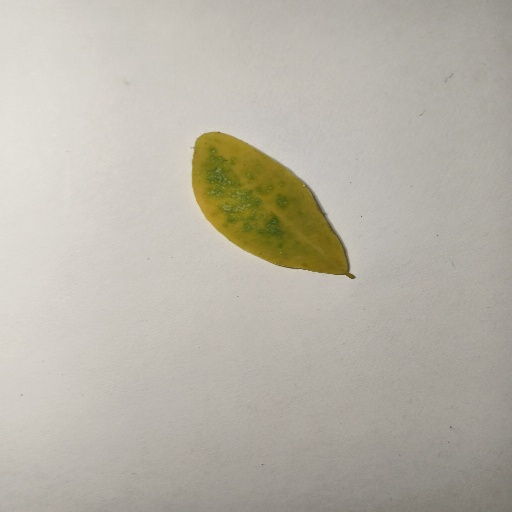
Species: Sojina
Leaf condition: Yellow Leaf